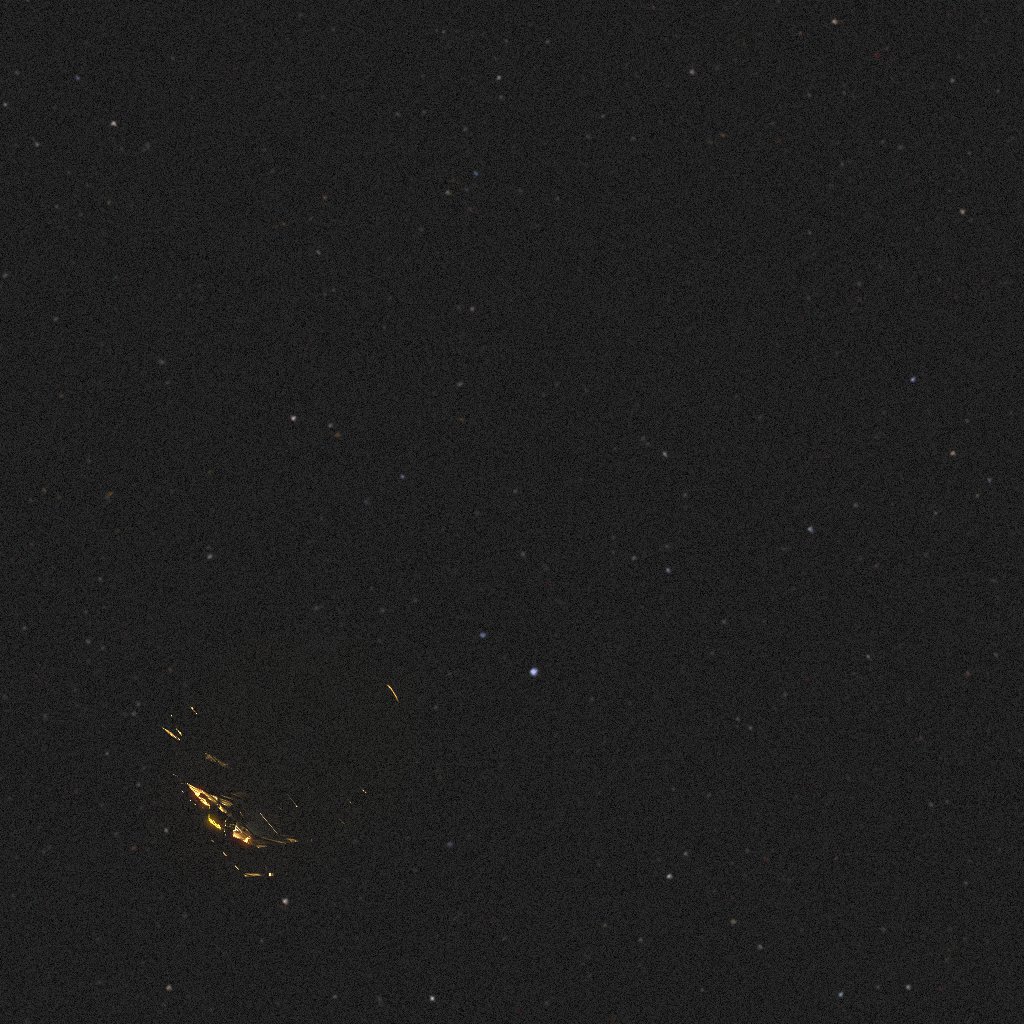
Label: lisa_pathfinder